Ventricular hypertrophy

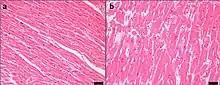
Histopathology of (a) normal myocardium and (b) myocardial hypertrophy. Scale bar indicates 50 μm.

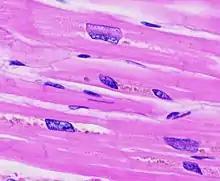
Rectangular "Boxcar" nuclei is a microscopic sign indicating myocardial hypertrophy.

The ventricles are the chambers in the heart responsible for pumping blood either to the lungs (right ventricle) or to the rest of the body (left ventricle). Ventricular hypertrophy may be divided into two categories: concentric hypertrophy and eccentric hypertrophy. These adaptations are related to how the cardiomyocyte contractile units, called sarcomeres, respond to stressors such as exercise or pathology. Concentric hypertrophy is a result of pressure overload on the heart, resulting in parallel sarcomerogenesis (addition of sarcomere units parallel to existing units). Eccentric hypertrophy is related to volume overload and leads to the addition of sarcomeres in series.